Economic history of Japan

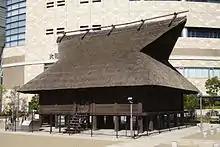
Reconstructed Kofun-era warehouse

The Kofun period recorded Japan's earliest political centralization, when the Yamato clan rose to power in southwestern Japan, established the Imperial House, and helped control trade routes across the region. Much of the material culture of the Kofun period demonstrates that Japan was in close political and economic contact with continental Asia (especially with the southern dynasties of China) via the Korean Peninsula; bronze mirrors cast from the same mould have been found on both sides of the Tsushima Strait. Irrigation, sericulture, and weaving were brought to Japan by Chinese immigrants, who are mentioned in ancient Japanese histories; the Chinese Hata clan introduced sericulture and certain types of weaving.